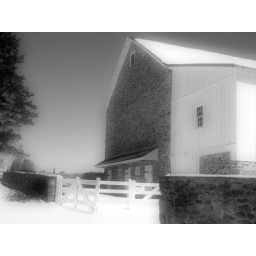
Assignment for Week 10: Architecture in black and white